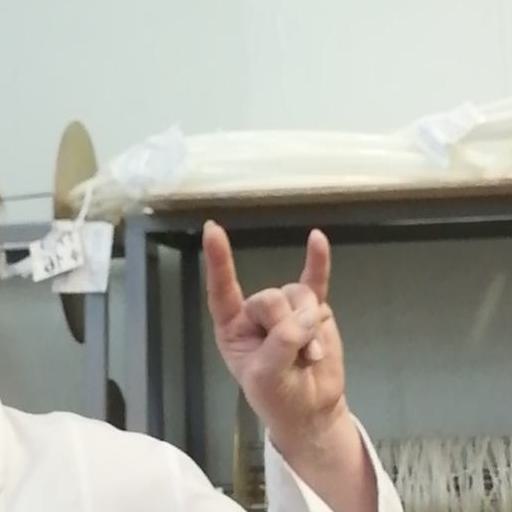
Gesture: rock